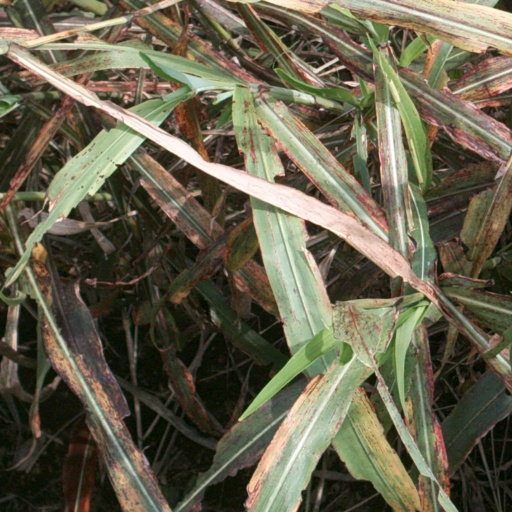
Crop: sorghum